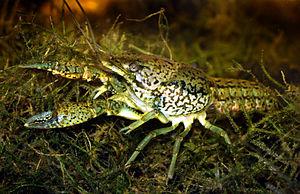
Procambarus fallax forma virginalis, couramment appelée écrevisse marbrée, est une écrevisse anormalement parthénogénétique qui a d'abord été découverte dans le commerce des animaux de compagnie en Allemagne dans les années 1990. Procambrus fallax forma virginalis a été une désignation d'une sous-espèce informelle de Procambarus fallax puis il a été proposé une nouvelle désignation d'espèce sous la forme de Procambarus virginalis, validée en 2017.